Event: Nepal Earthquake
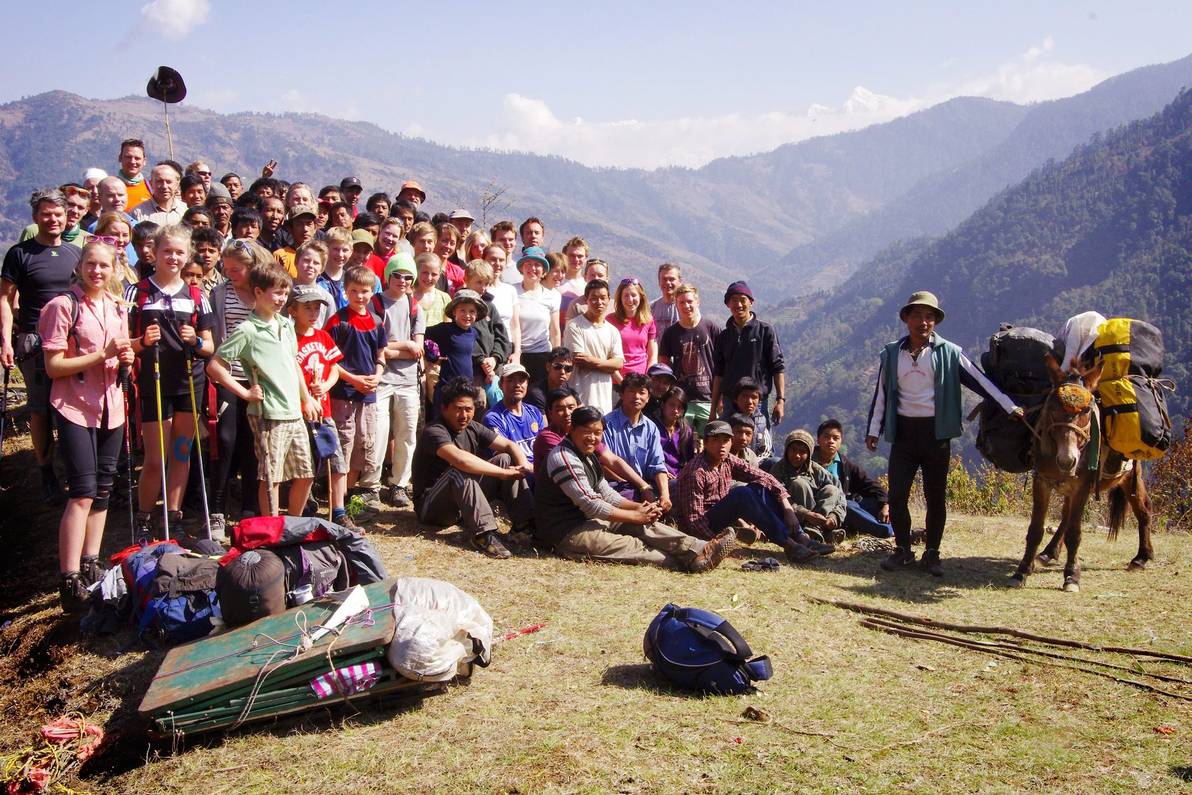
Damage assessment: no_damage